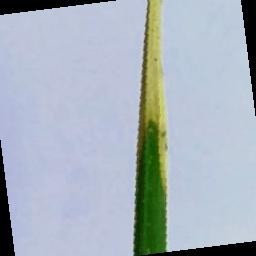
Label: Rice___Brown_Spot